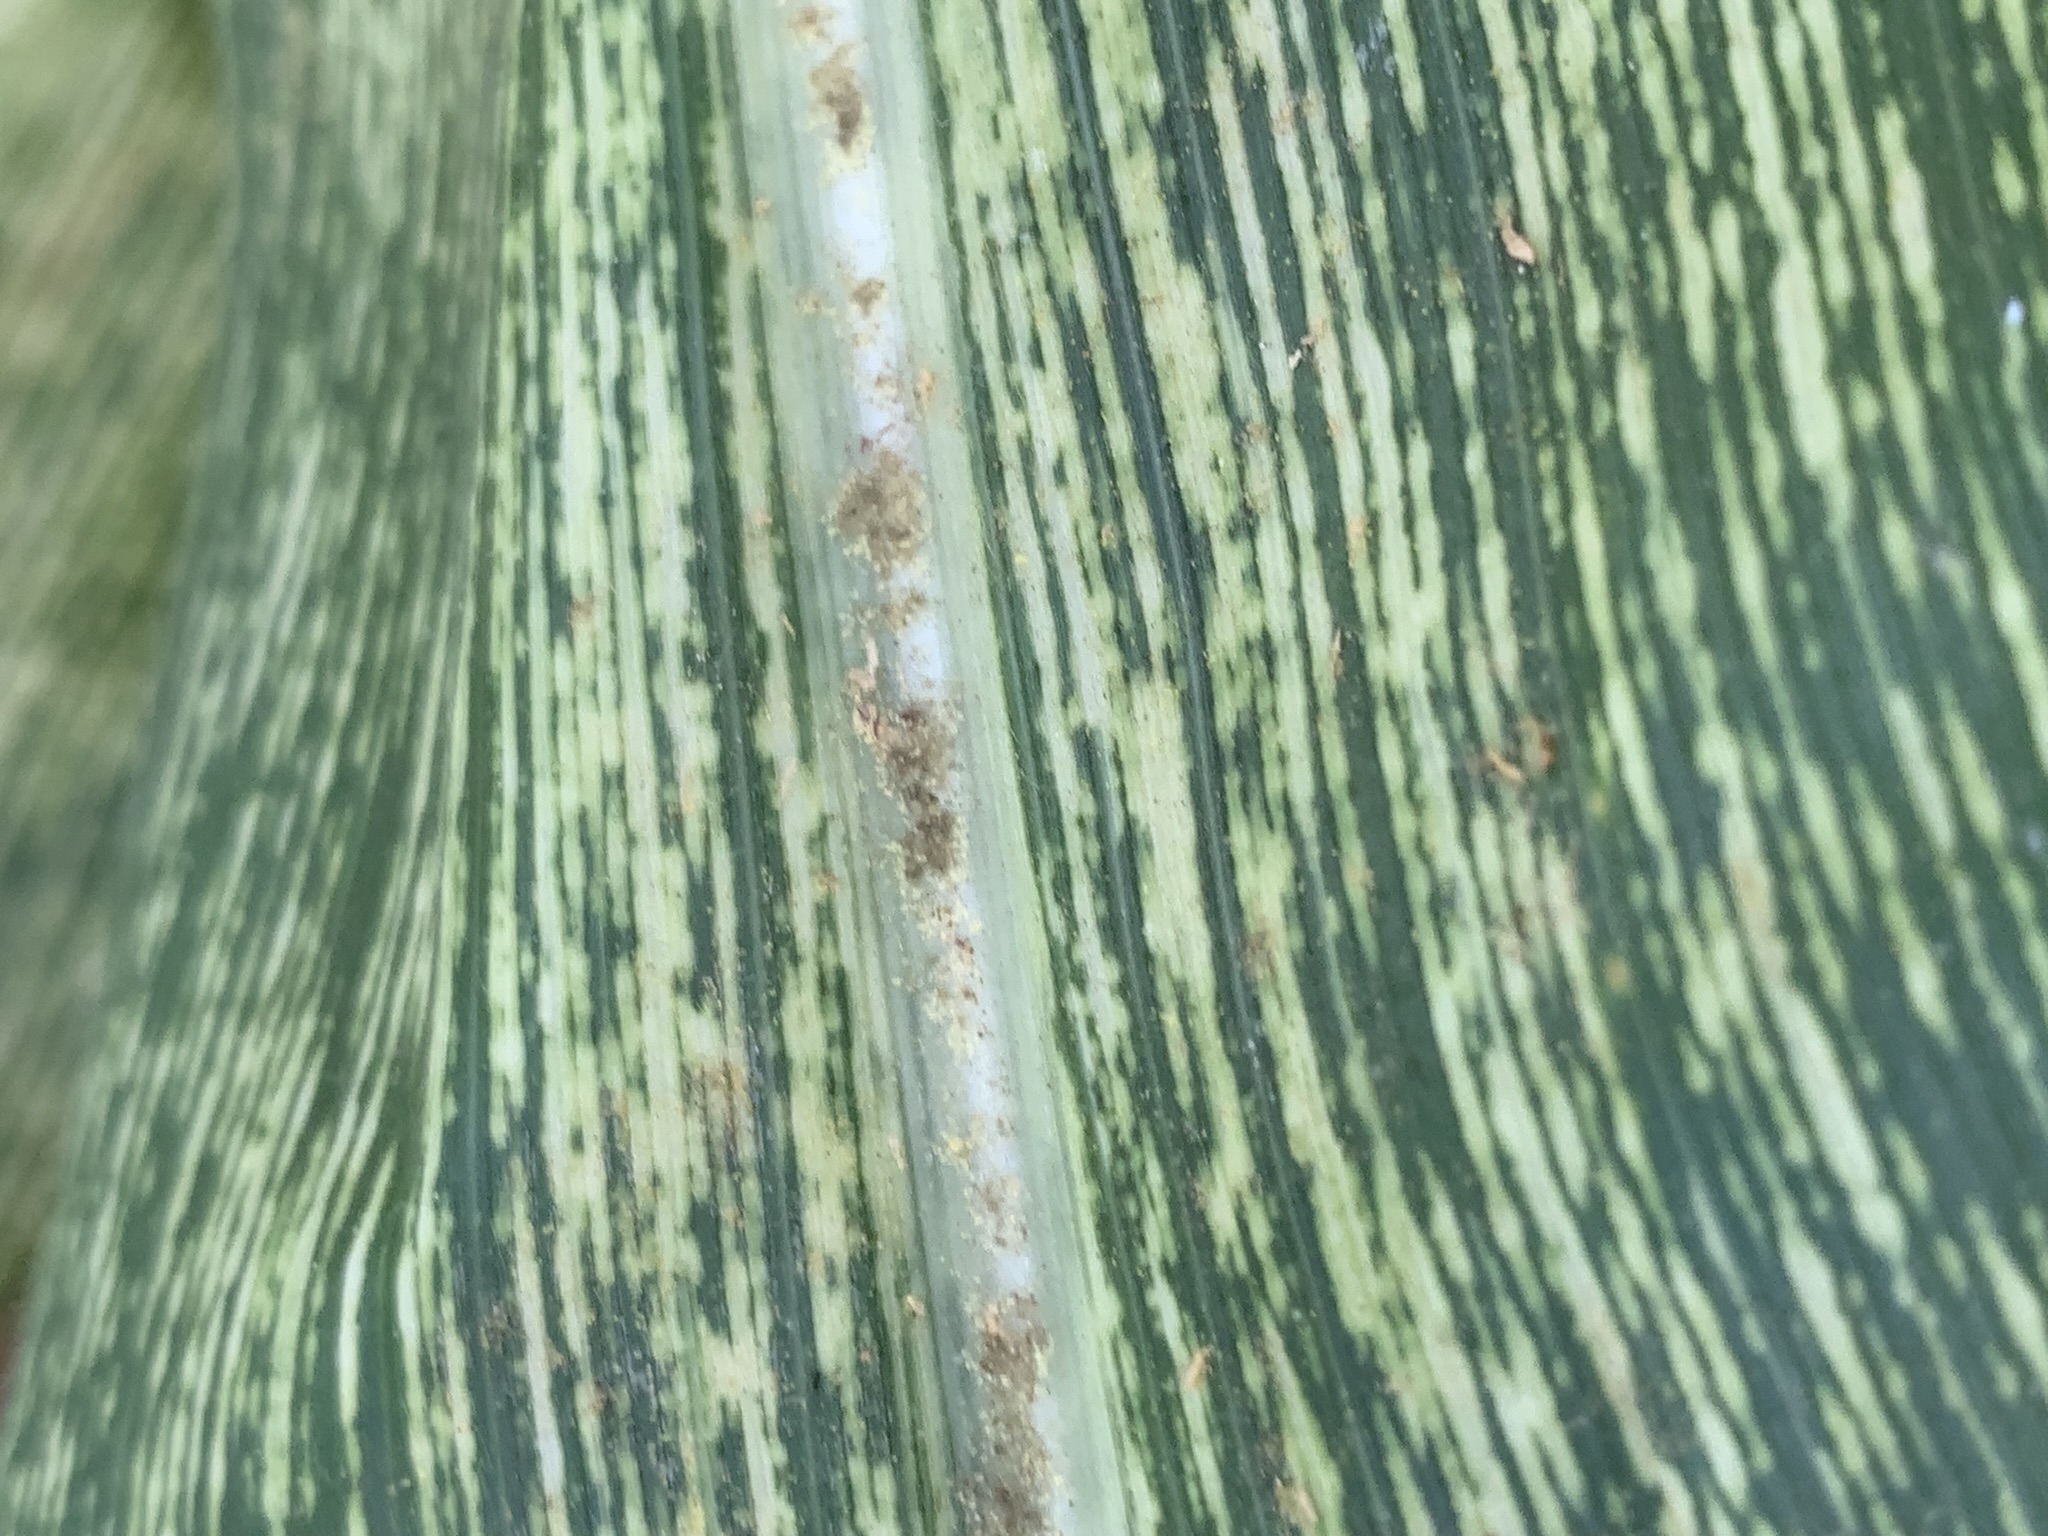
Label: MSV